New Zealand Special Air Service

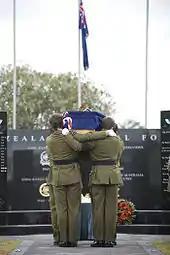
The casket of Corporal Douglas Grant at Papakura Army Camp

82 NZSAS and NZDF support personnel deployed to Afghanistan in September 2009, under Operation WĀTEA to form Task Force 81. This deployment was different from the unit's previous deployments to Afghanistan, as it was based in the capital city of Kabul, primarily to direct counter-insurgency operations in greater Kabul in cooperation with the Afghanistan Police's Crisis Response Unit (Task Force 24), which was operating under NZSAS mentorship.